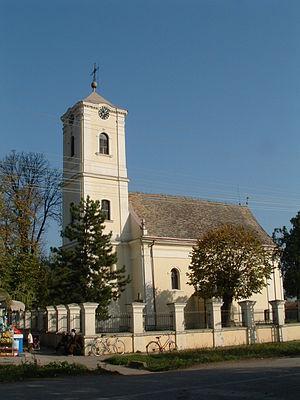
La Fruška gora est un massif montagneux situé en Serbie, au nord de la région de Syrmie, dans la province autonome de Voïvodine.
L'éparchie de Syrmie est une éparchie, c'est-à-dire une circonscription de l'Église orthodoxe serbe. Elle se trouve au sud-ouest de la province de Voïvodine, en Serbie. Son siège se trouve à Sremski Karlovci. En 2006, elle est administrée par l'évêque Vasilije.